J. William Fulbright

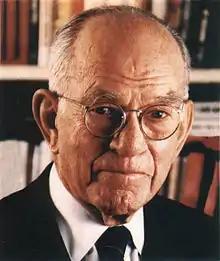
Fulbright in his later years

Fulbright's career in the Senate was somewhat stunted, his tangible influence never matching his public luminescence. For all his seniority and powerful committee posts, he was not considered part of the Senate's inner circle of friends and power brokers. He seemed to prefer it that way: the man who Harry S. Truman had called an "overeducated SOB" was, in the words of Clayton Fritchey, "an individualist and a thinker," whose "intellectualism alone alienates him from the Club" of the Senate.